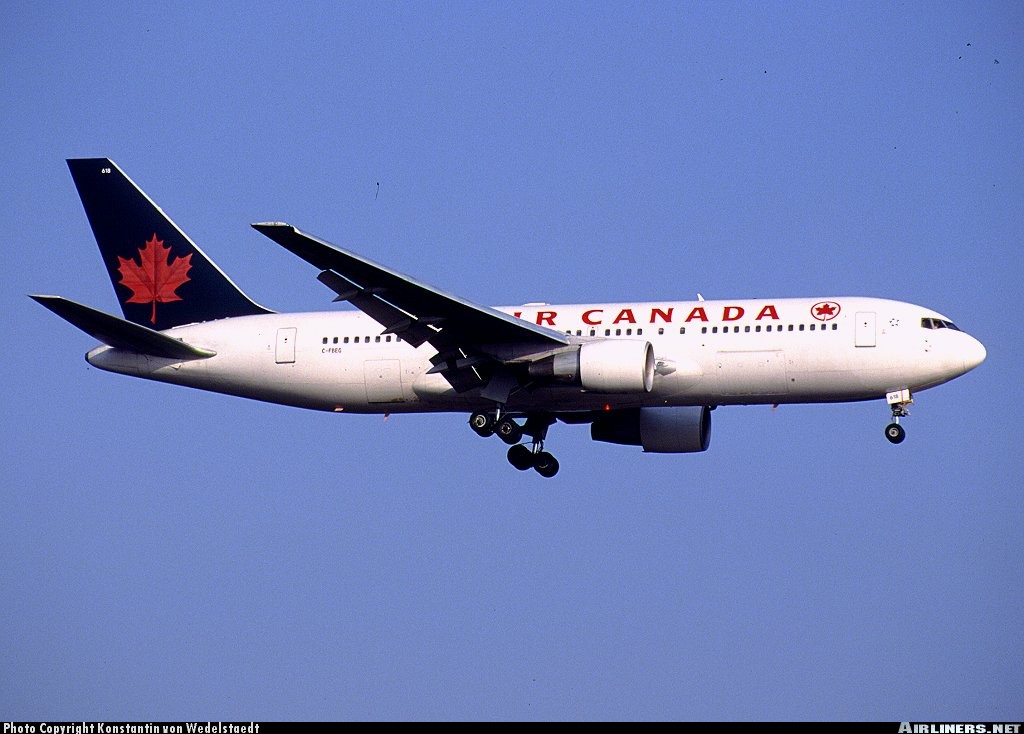
Vehicle type: Planes